Protoplanetary disk

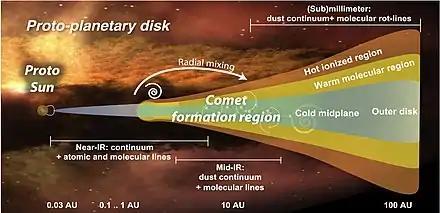
A model of a protoplanetary disk

The nebular hypothesis of solar system formation describes how protoplanetary disks are thought to evolve into planetary systems. Electrostatic and gravitational interactions may cause the dust and ice grains in the disk to accrete into planetesimals. This process competes against the stellar wind, which drives the gas out of the system, and gravity (accretion) and internal stresses (viscosity), which pulls material into the central T Tauri star. Planetesimals constitute the building blocks of both terrestrial and giant planets.